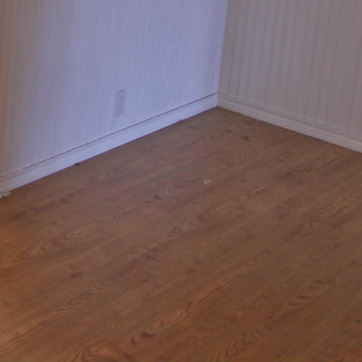
Material: wood